List of genres

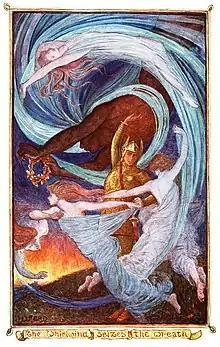
The Whirlwind Seizes the Wreath (from "The Fairy Aurora")

A fantasy story is about magic or supernatural forces, as opposed to technology as seen in science fiction. Depending on the extent of these other elements, the story may or may not be considered to be a "hybrid genre" series; for instance, even though the "Harry Potter" series canon includes the requirement of a particular gene to be a wizard, it is referred to only as a fantasy series.